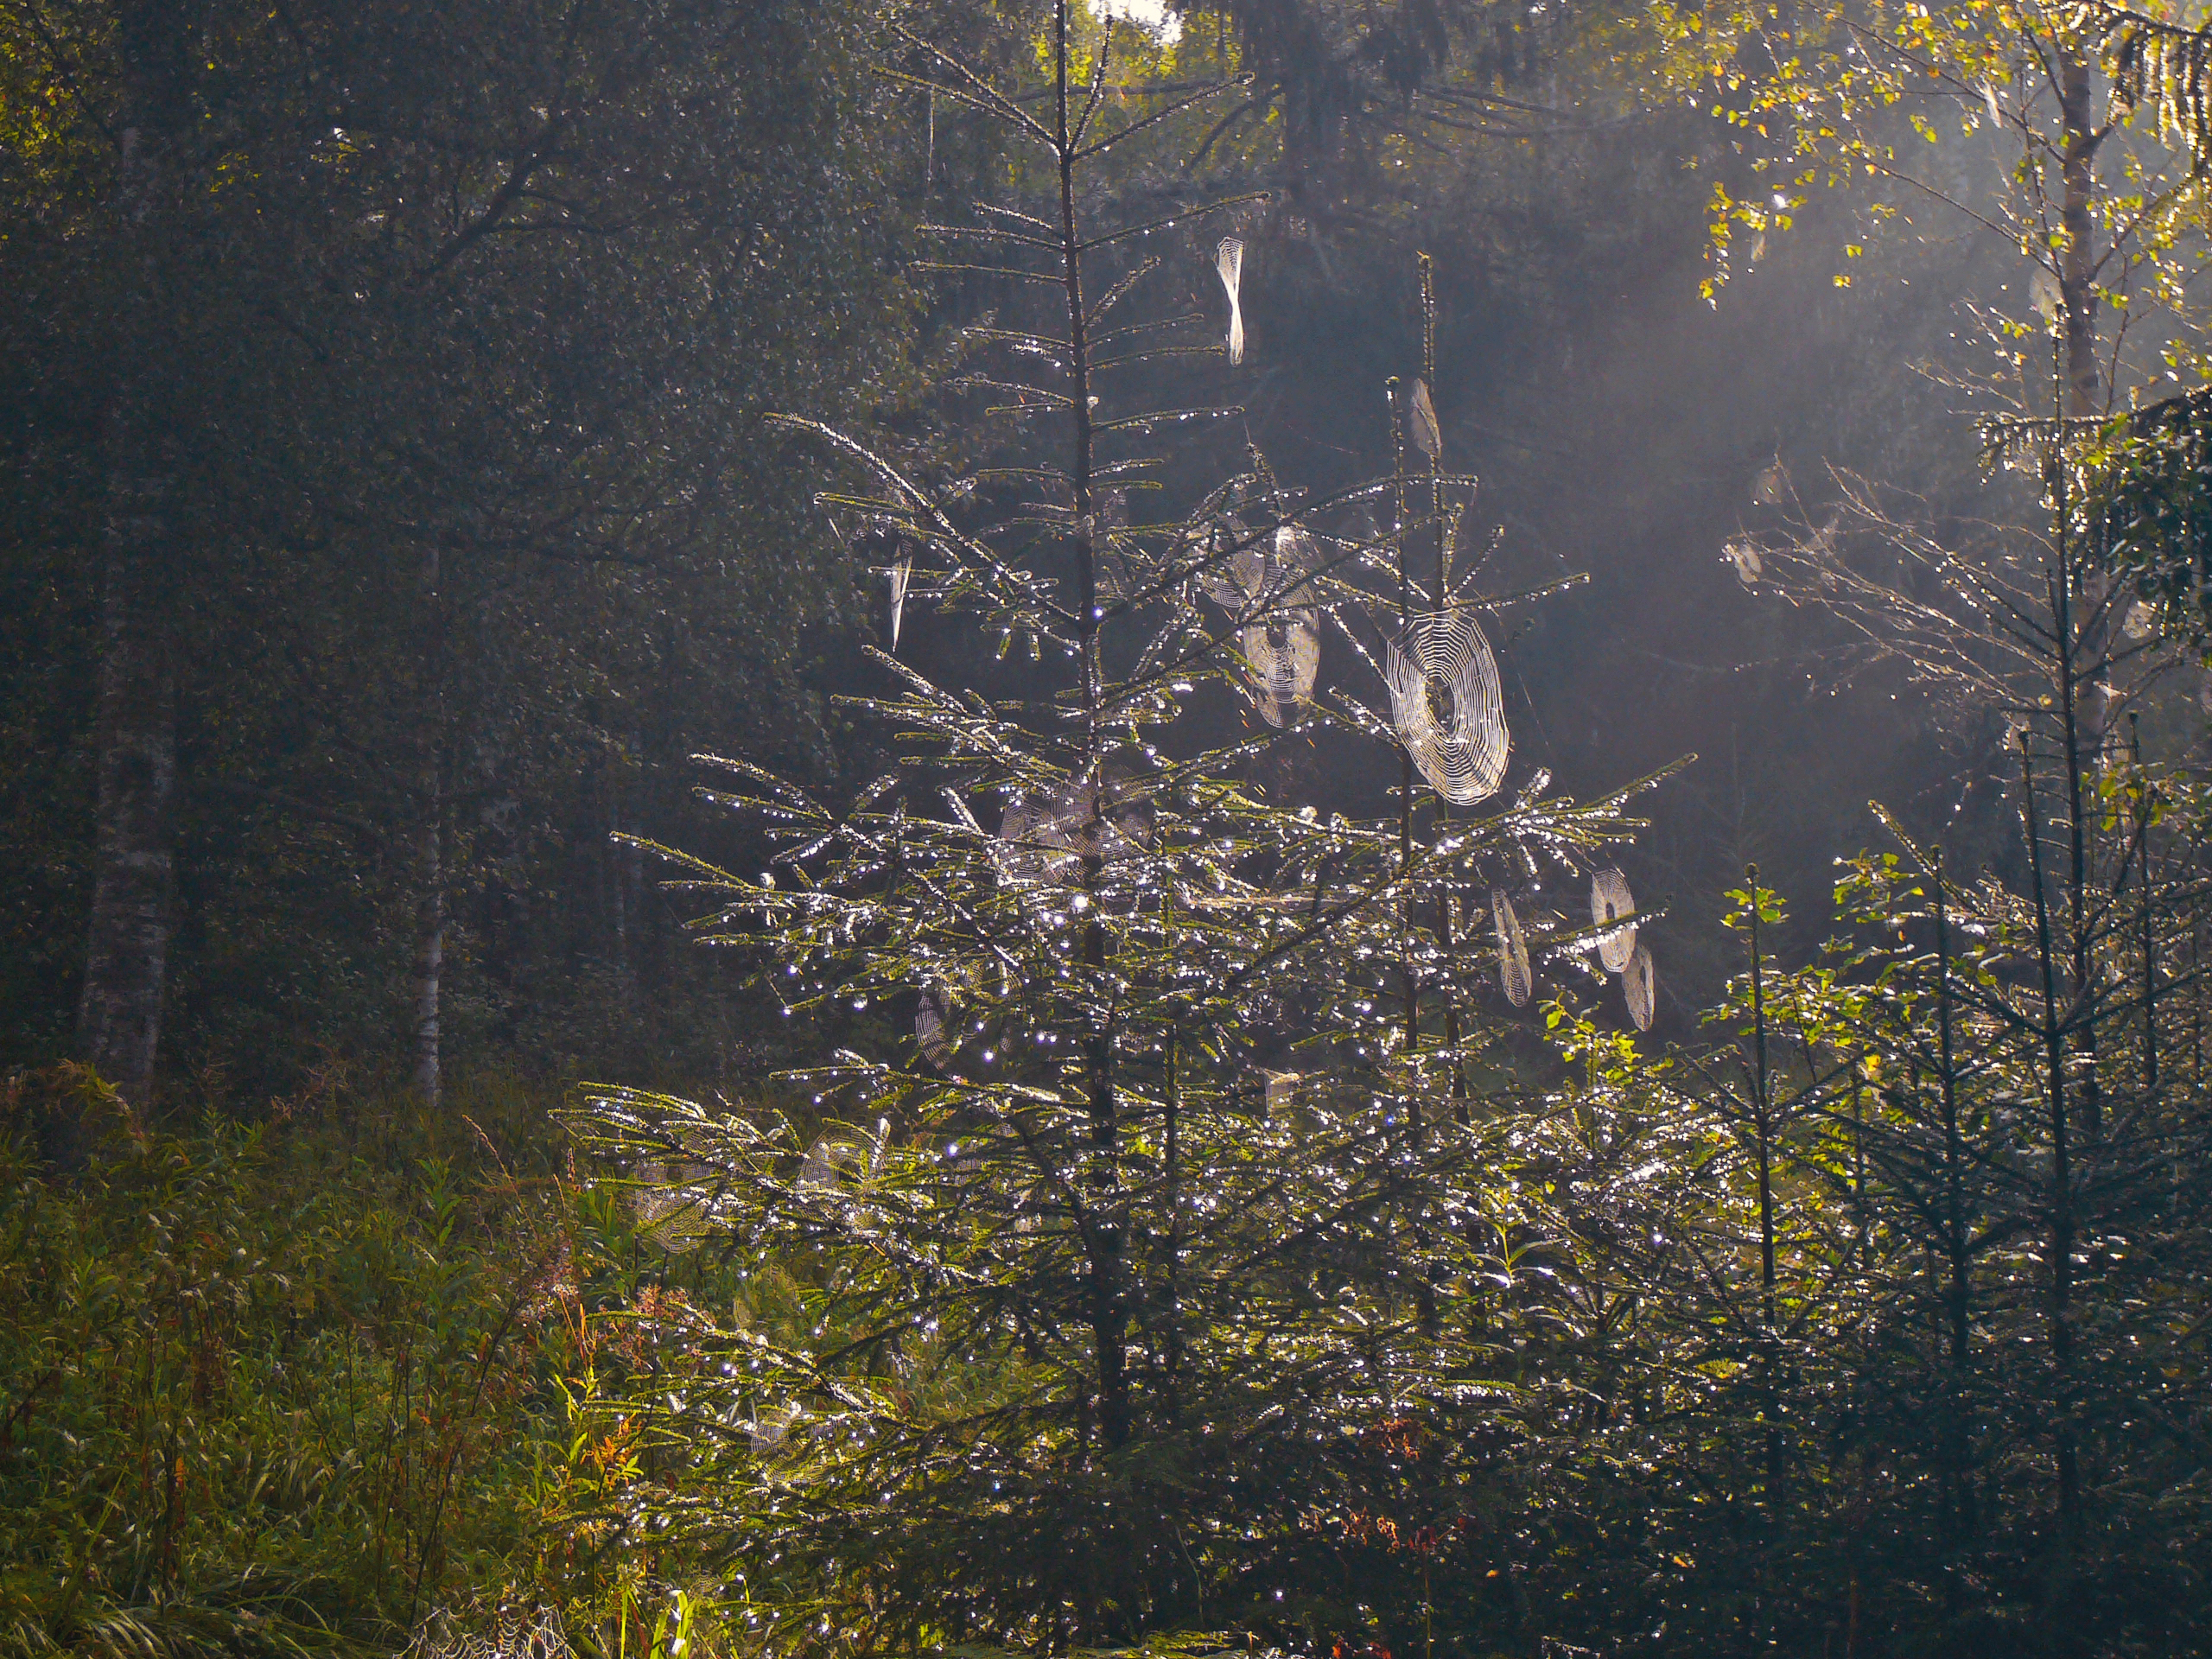
image, tree, nature, forest, vegetation, Northern hardwood forest, natural environment, tropical and subtropical coniferous forests, sunlight, biome, branch, temperate broadleaf and mixed forest, old growth forest, woodland, light, atmospheric phenomenon, natural landscape, nature reserve, leaf, wilderness, morning, jungle, deciduous, plant, spruce fir forest, woody plant, temperate coniferous forest, plant community, sky, trunk, wood, twig, autumn, birch, valdivian temperate rain forest, rainforest, grove, birch family, state park